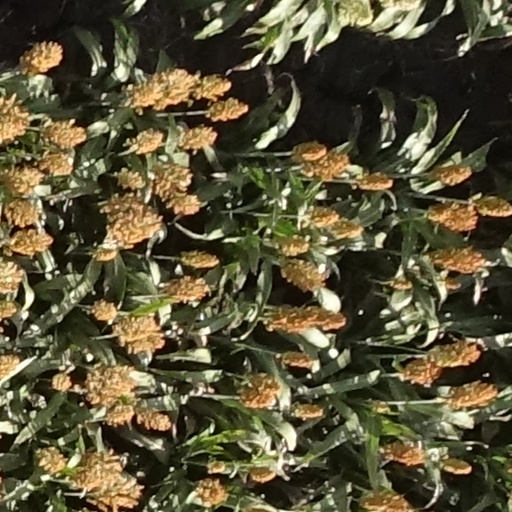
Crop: sorghum